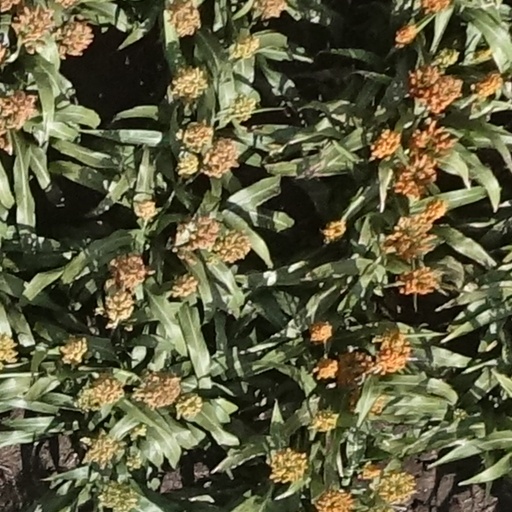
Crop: sorghum